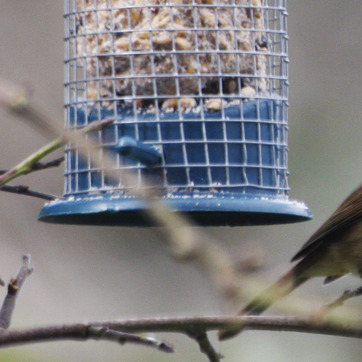
Material: plastic